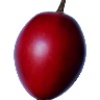
Label: Tamarillo 1